Suspension railway

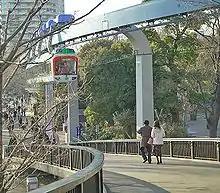
The Ueno Zoo Monorail

The Ueno Zoo Monorail is a long suspended monorail operated by the Tokyo Metropolitan Bureau of Transportation (Toei). It is similar to the Wuppertal Schwebebahn, but has rubber tires rather than steel wheels. The line began operating on 17 December 1958. After 60 years of operation service was suspended on 31 October 2019, with the operator citing the high costs of replacing the aging trains.